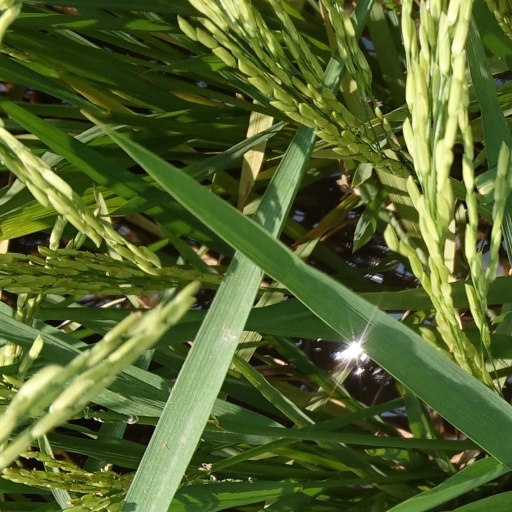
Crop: rice